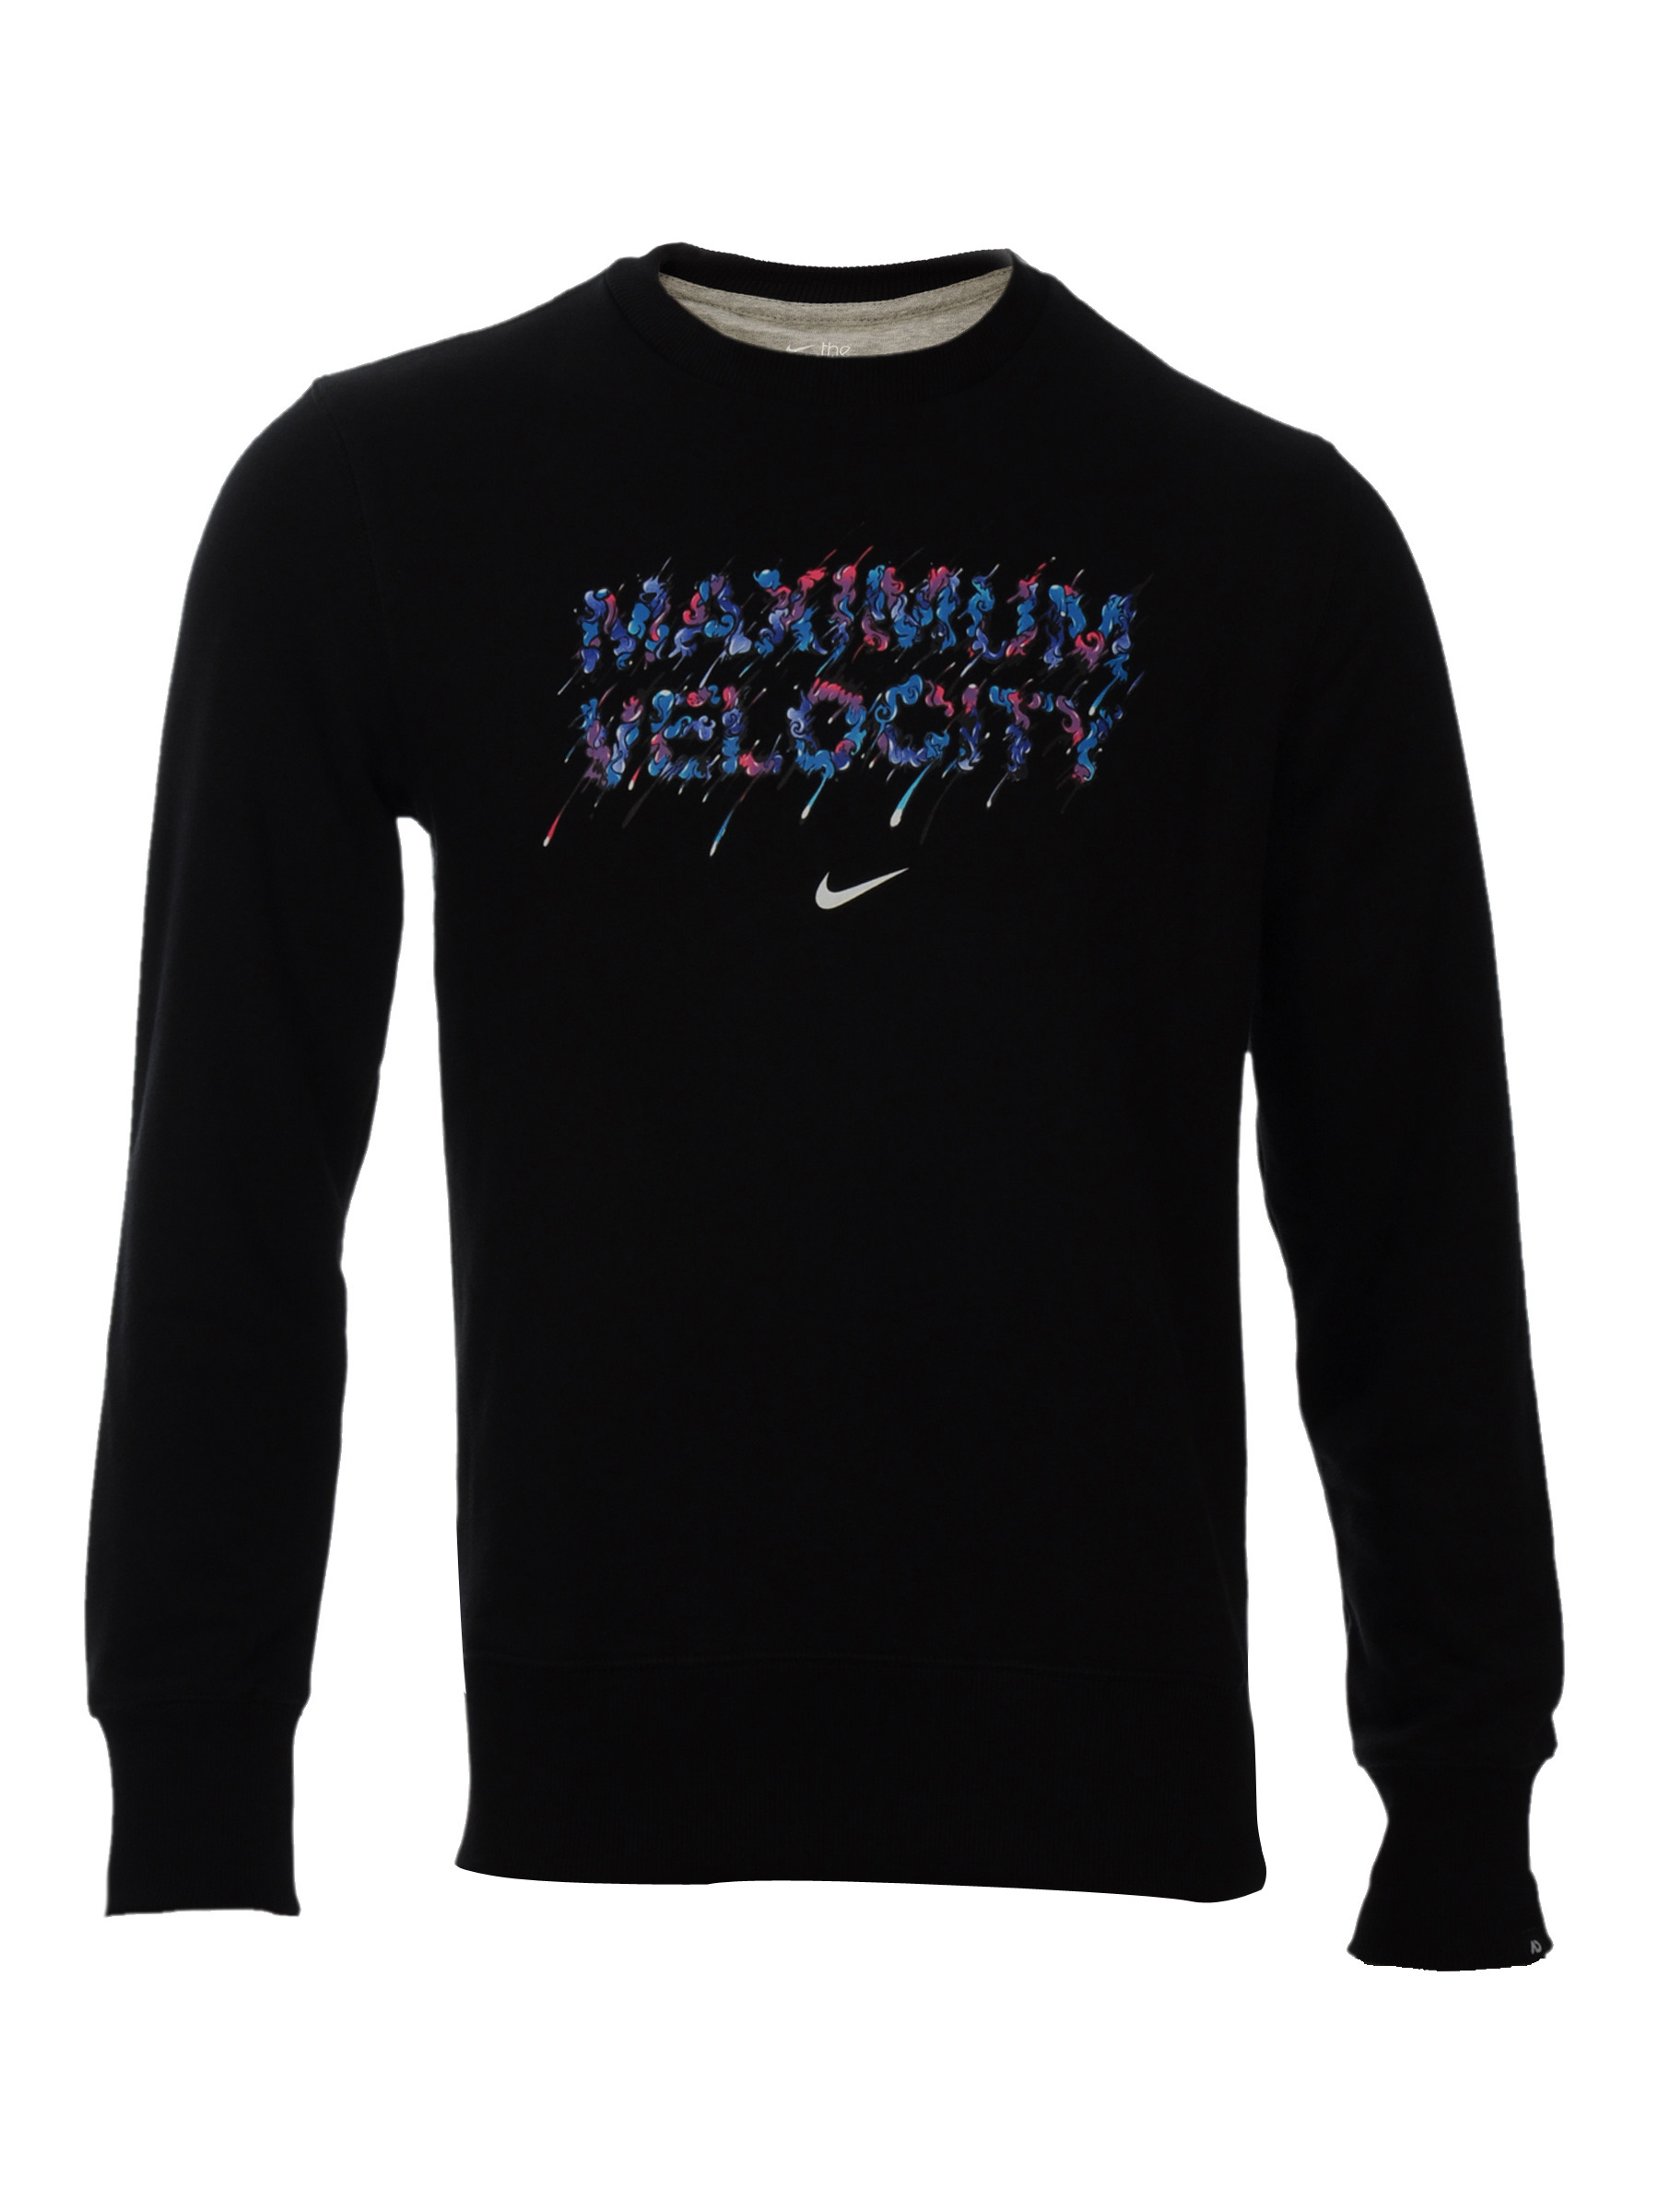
Nike Men As Squad Ft C Black Sweatshirts
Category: Apparel / Topwear / Sweatshirts
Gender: Men
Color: Black
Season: Fall 2011
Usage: Sports